Rómulo Betancourt

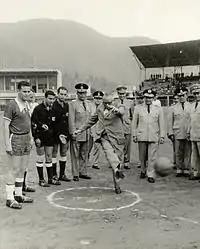
Betancourt playing soccer, c. 1960s

A decade later, after Pérez Jiménez was ousted, Betancourt was elected president in the general election of 1958, becoming the first leader of the Punto Fijo Pact. Having inherited a well constructed country but with the need to give more education to its people, Betancourt nevertheless managed to return the state to fiscal solvency despite the rock-bottom petroleum prices throughout his presidency.